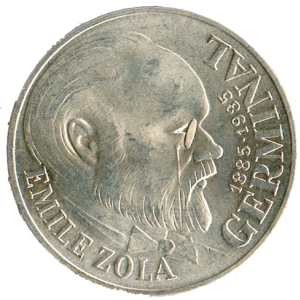
revers de la pièce de 100 francs 1985 (Marie Curie)
La pièce de 100 francs français Émile Zola est une pièce commémorative française émise en 1985 à l'occasion du 100ᵉ anniversaire de la parution du roman Germinal de cet écrivain.
Ceci est une liste de toutes les émissions de Franc français depuis 1960, les pièces de monnaies ainsi que les billets de banque.